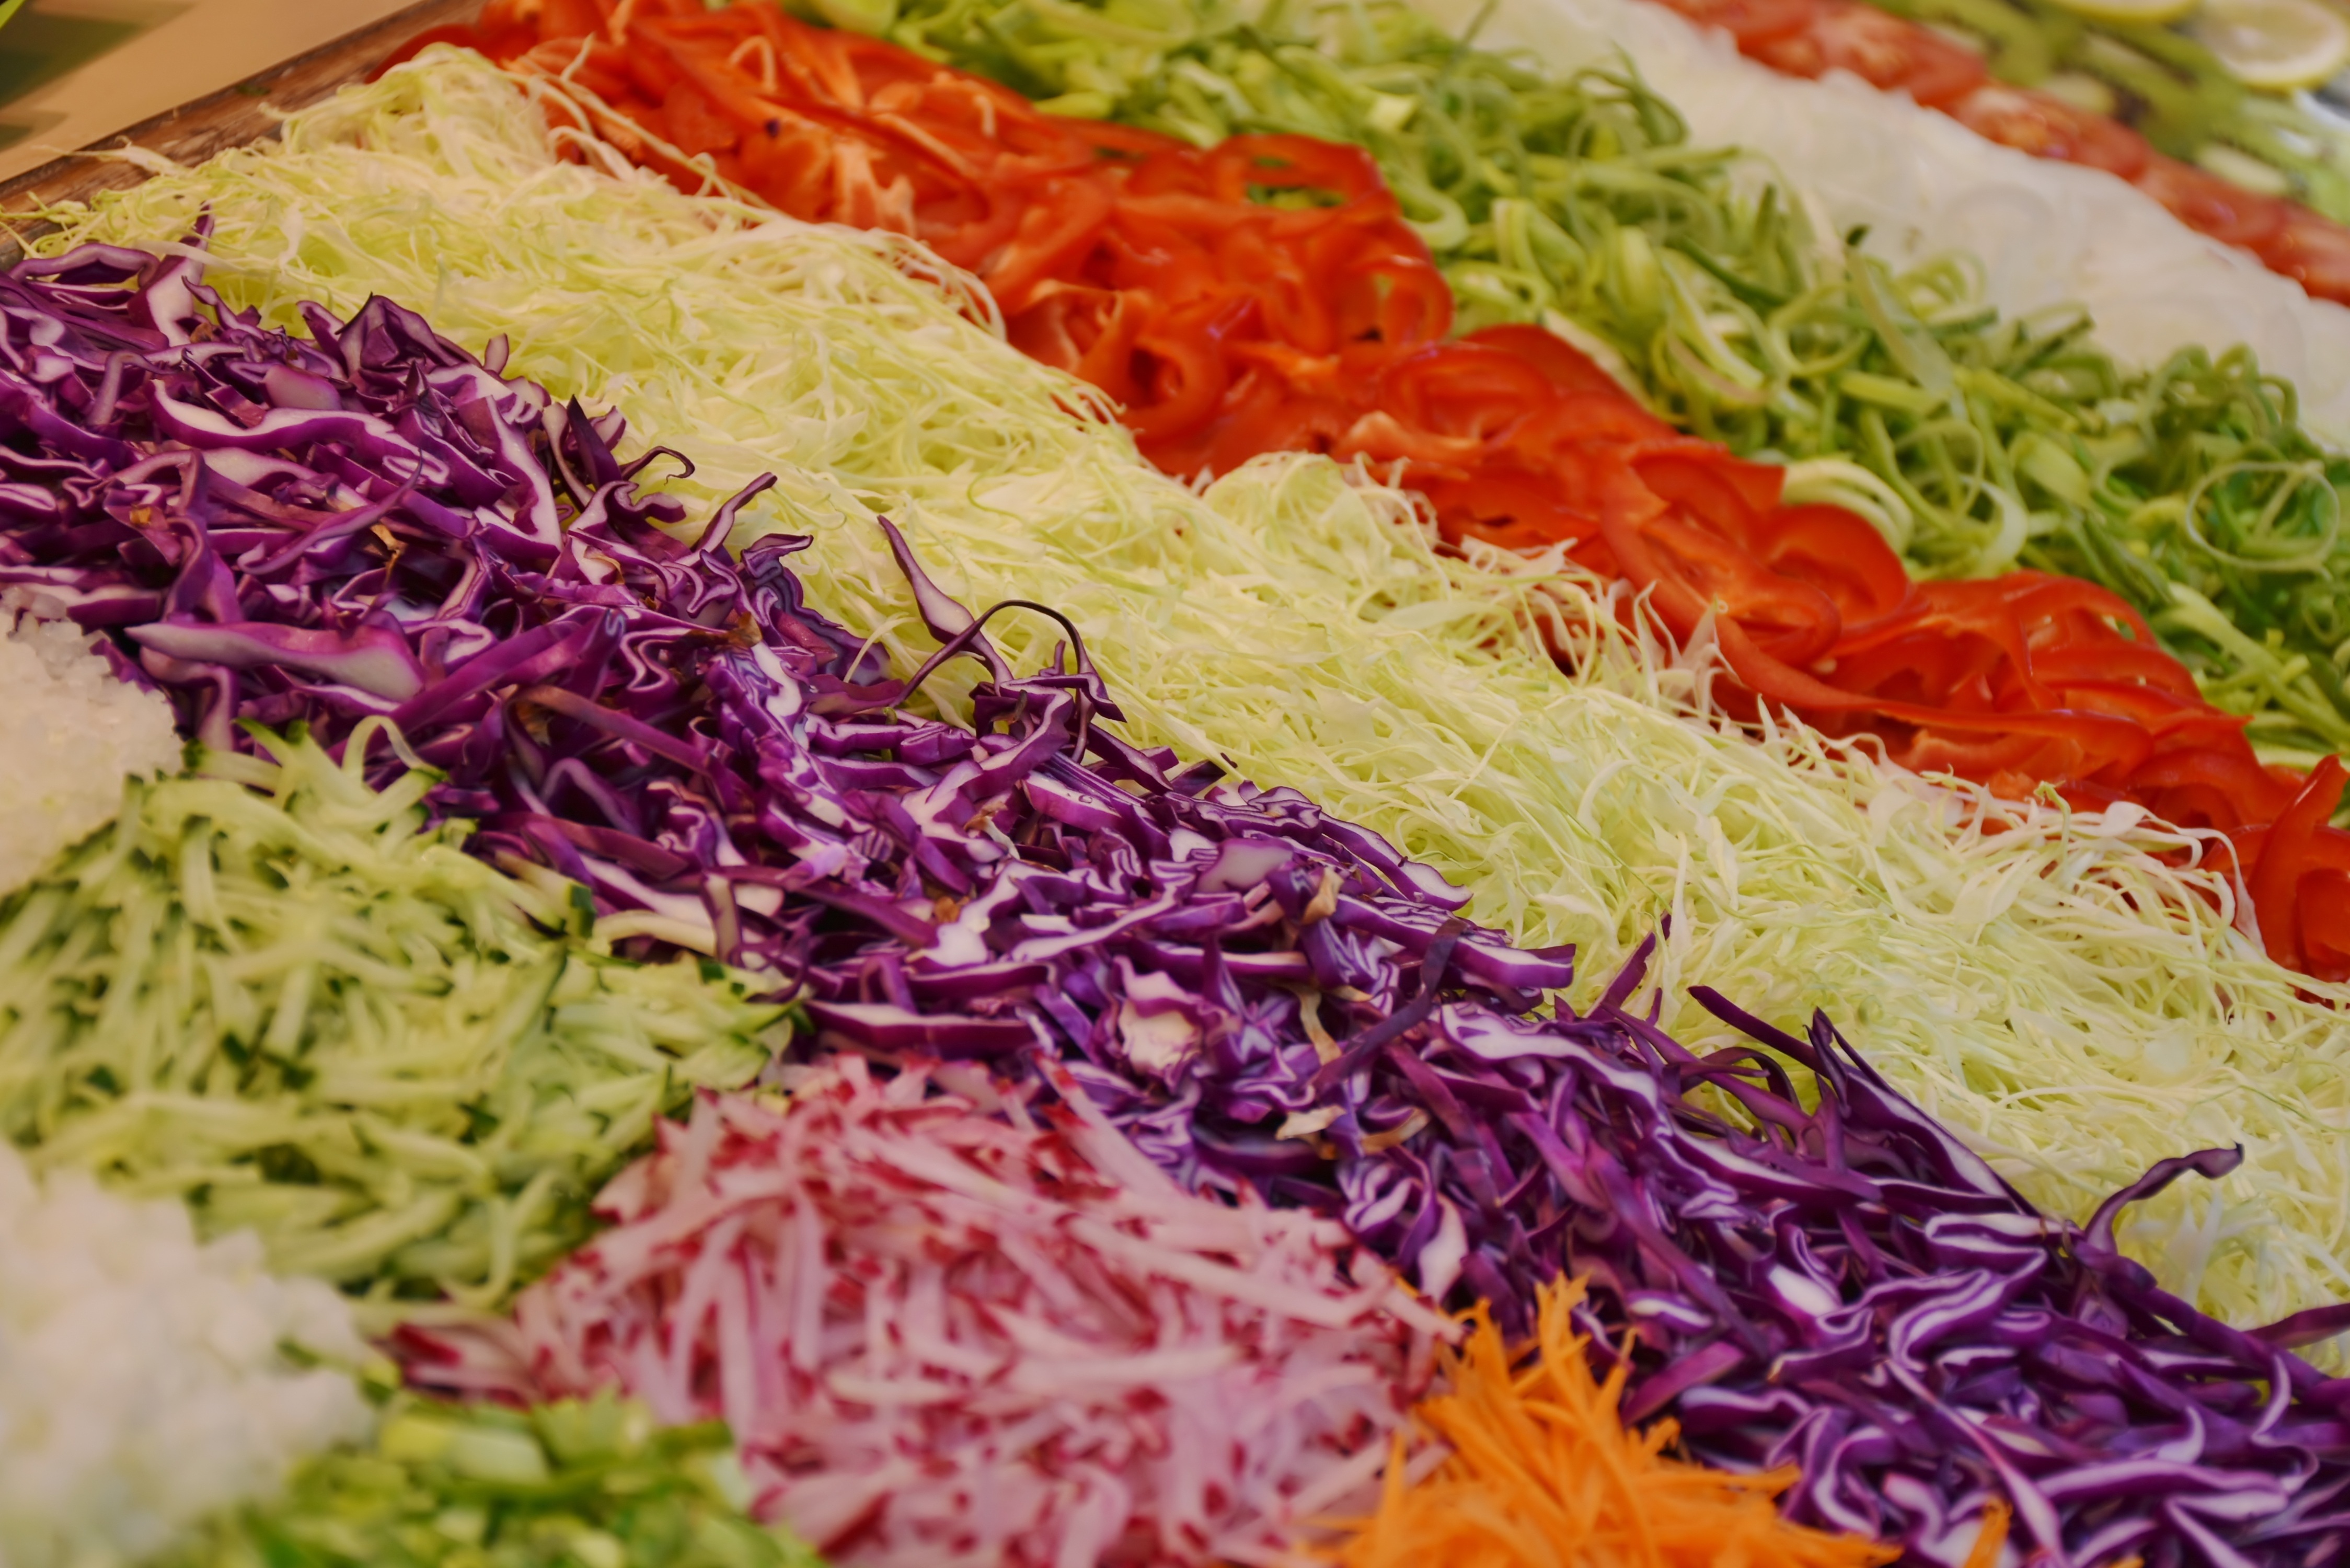
dish, meal, food, salad, green, ingredient, herb, produce, vegetable, colorful, healthy, cuisine, carrot, tomato, vegetables, cucumber, vegetarian, raw, leek, crisp, diet, vitamins, frisch, bless you, paprika, appetizing, raw food